Gregor MacGregor

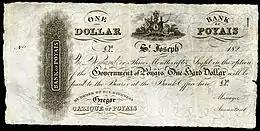
A piece of paper headed with a coat of arms and the words "One Dollar, Bank of Poyais", with smaller writing beneath.

MacGregor mounted an aggressive sales campaign. He gave interviews in the national newspapers, engaged publicists to write advertisements and leaflets, and had Poyais-related ballads composed and sung on the streets of London, Edinburgh and Glasgow. His proclamation to the Poyers was distributed in handbill form.